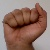
The image shows a hand gesture representing the letter 'A' in Indian Sign Language.